Tracy Chou (software engineer)

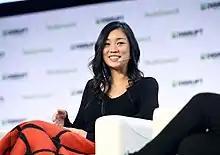
Chou at TechCrunch Disrupt San Francisco 2019

In October 2013, Chou attended the annual Grace Hopper Celebration of Women in Computing, where she became curious about the issue of female representation in technology companies, and decided to gather data to assess the severity of the issue. This led her to write a blog post urging technology companies to disclose the numbers of women they had in technical roles. To facilitate sharing of the responses she received, Chou set up a repository on code-sharing site GitHub which allows anyone to submit a pull request. Within a week, the repository had statistics on over 50 firms, and by January 2016, it had statistics on 250 firms. Chou's focus on the issue is also credited with pressuring larger companies such as Google, Facebook, and Microsoft to release diversity reports. In July 2014, Chou published an update on Pinterest's engineering blog describing the company's progress so far on diversity and inclusion.